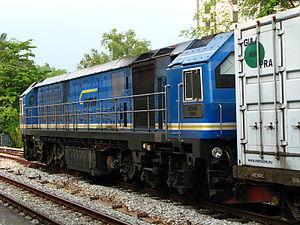
Keretapi Tanah Melayu, généralement désignée par son acronyme KTM, est la compagnie nationale des chemins de fer de la Malaisie. Son réseau long de 1 667 km est à voie métrique. Il est constitué principalement par deux lignes qui traversent la Malaisie péninsulaire de bout en bout et relient le pays d'une part à Singapour au sud d'autre part à la Thaïlande. Le réseau est en partie électrifié en 25 kV. Il assure à la fois un trafic voyageurs intercités et dessert la banlieue de la capitale Kuala Lumpur. Il transporte également du fret. Sa part modale modeste devrait s'accroitre dans les années 2020 grâce à la construction de deux nouvelles lignes lancées en 2017 : d'une part une ligne à grande vitesse de 350 km entre la capitale Kuala Lumpur et Singapour et d'autre part une ligne longue de plus de 600 km destinée à désenclaver la côte est.